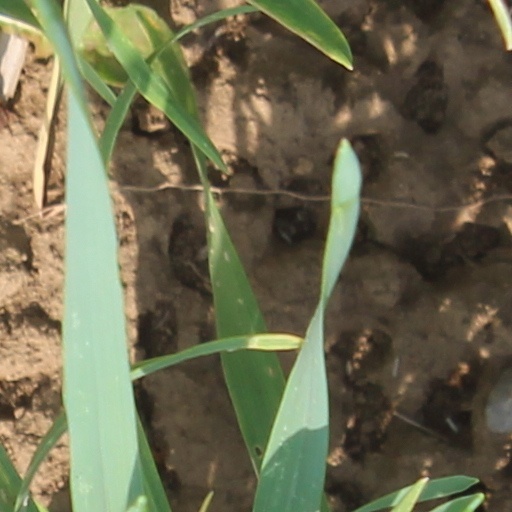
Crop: wheat